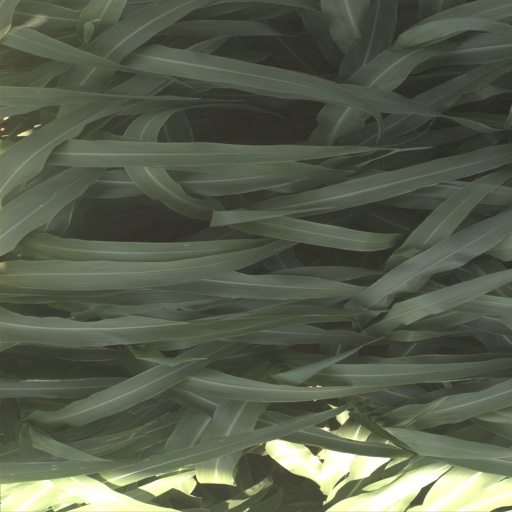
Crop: sorghum